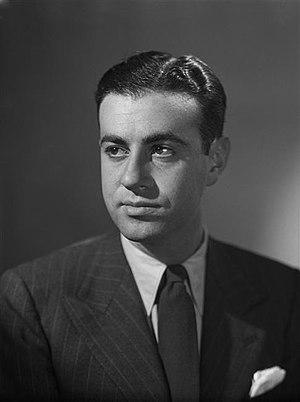
Raymond Ventura, dit Ray Ventura, né le 16 avril 1908 à Paris et mort le 29 mars 1979 à Palma de Majorque, est un compositeur français, également arrangeur musical, chef d'orchestre, éditeur de musique et producteur de cinéma, célèbre pour son orchestre à sketches et ses spectacles avec ses « Collégiens ».